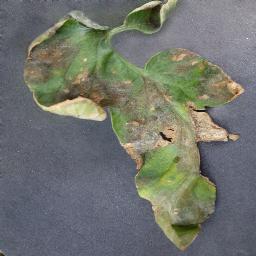
Label: Tomato___Late_blight